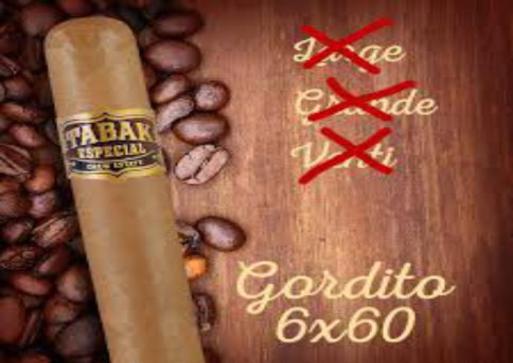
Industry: Necessities